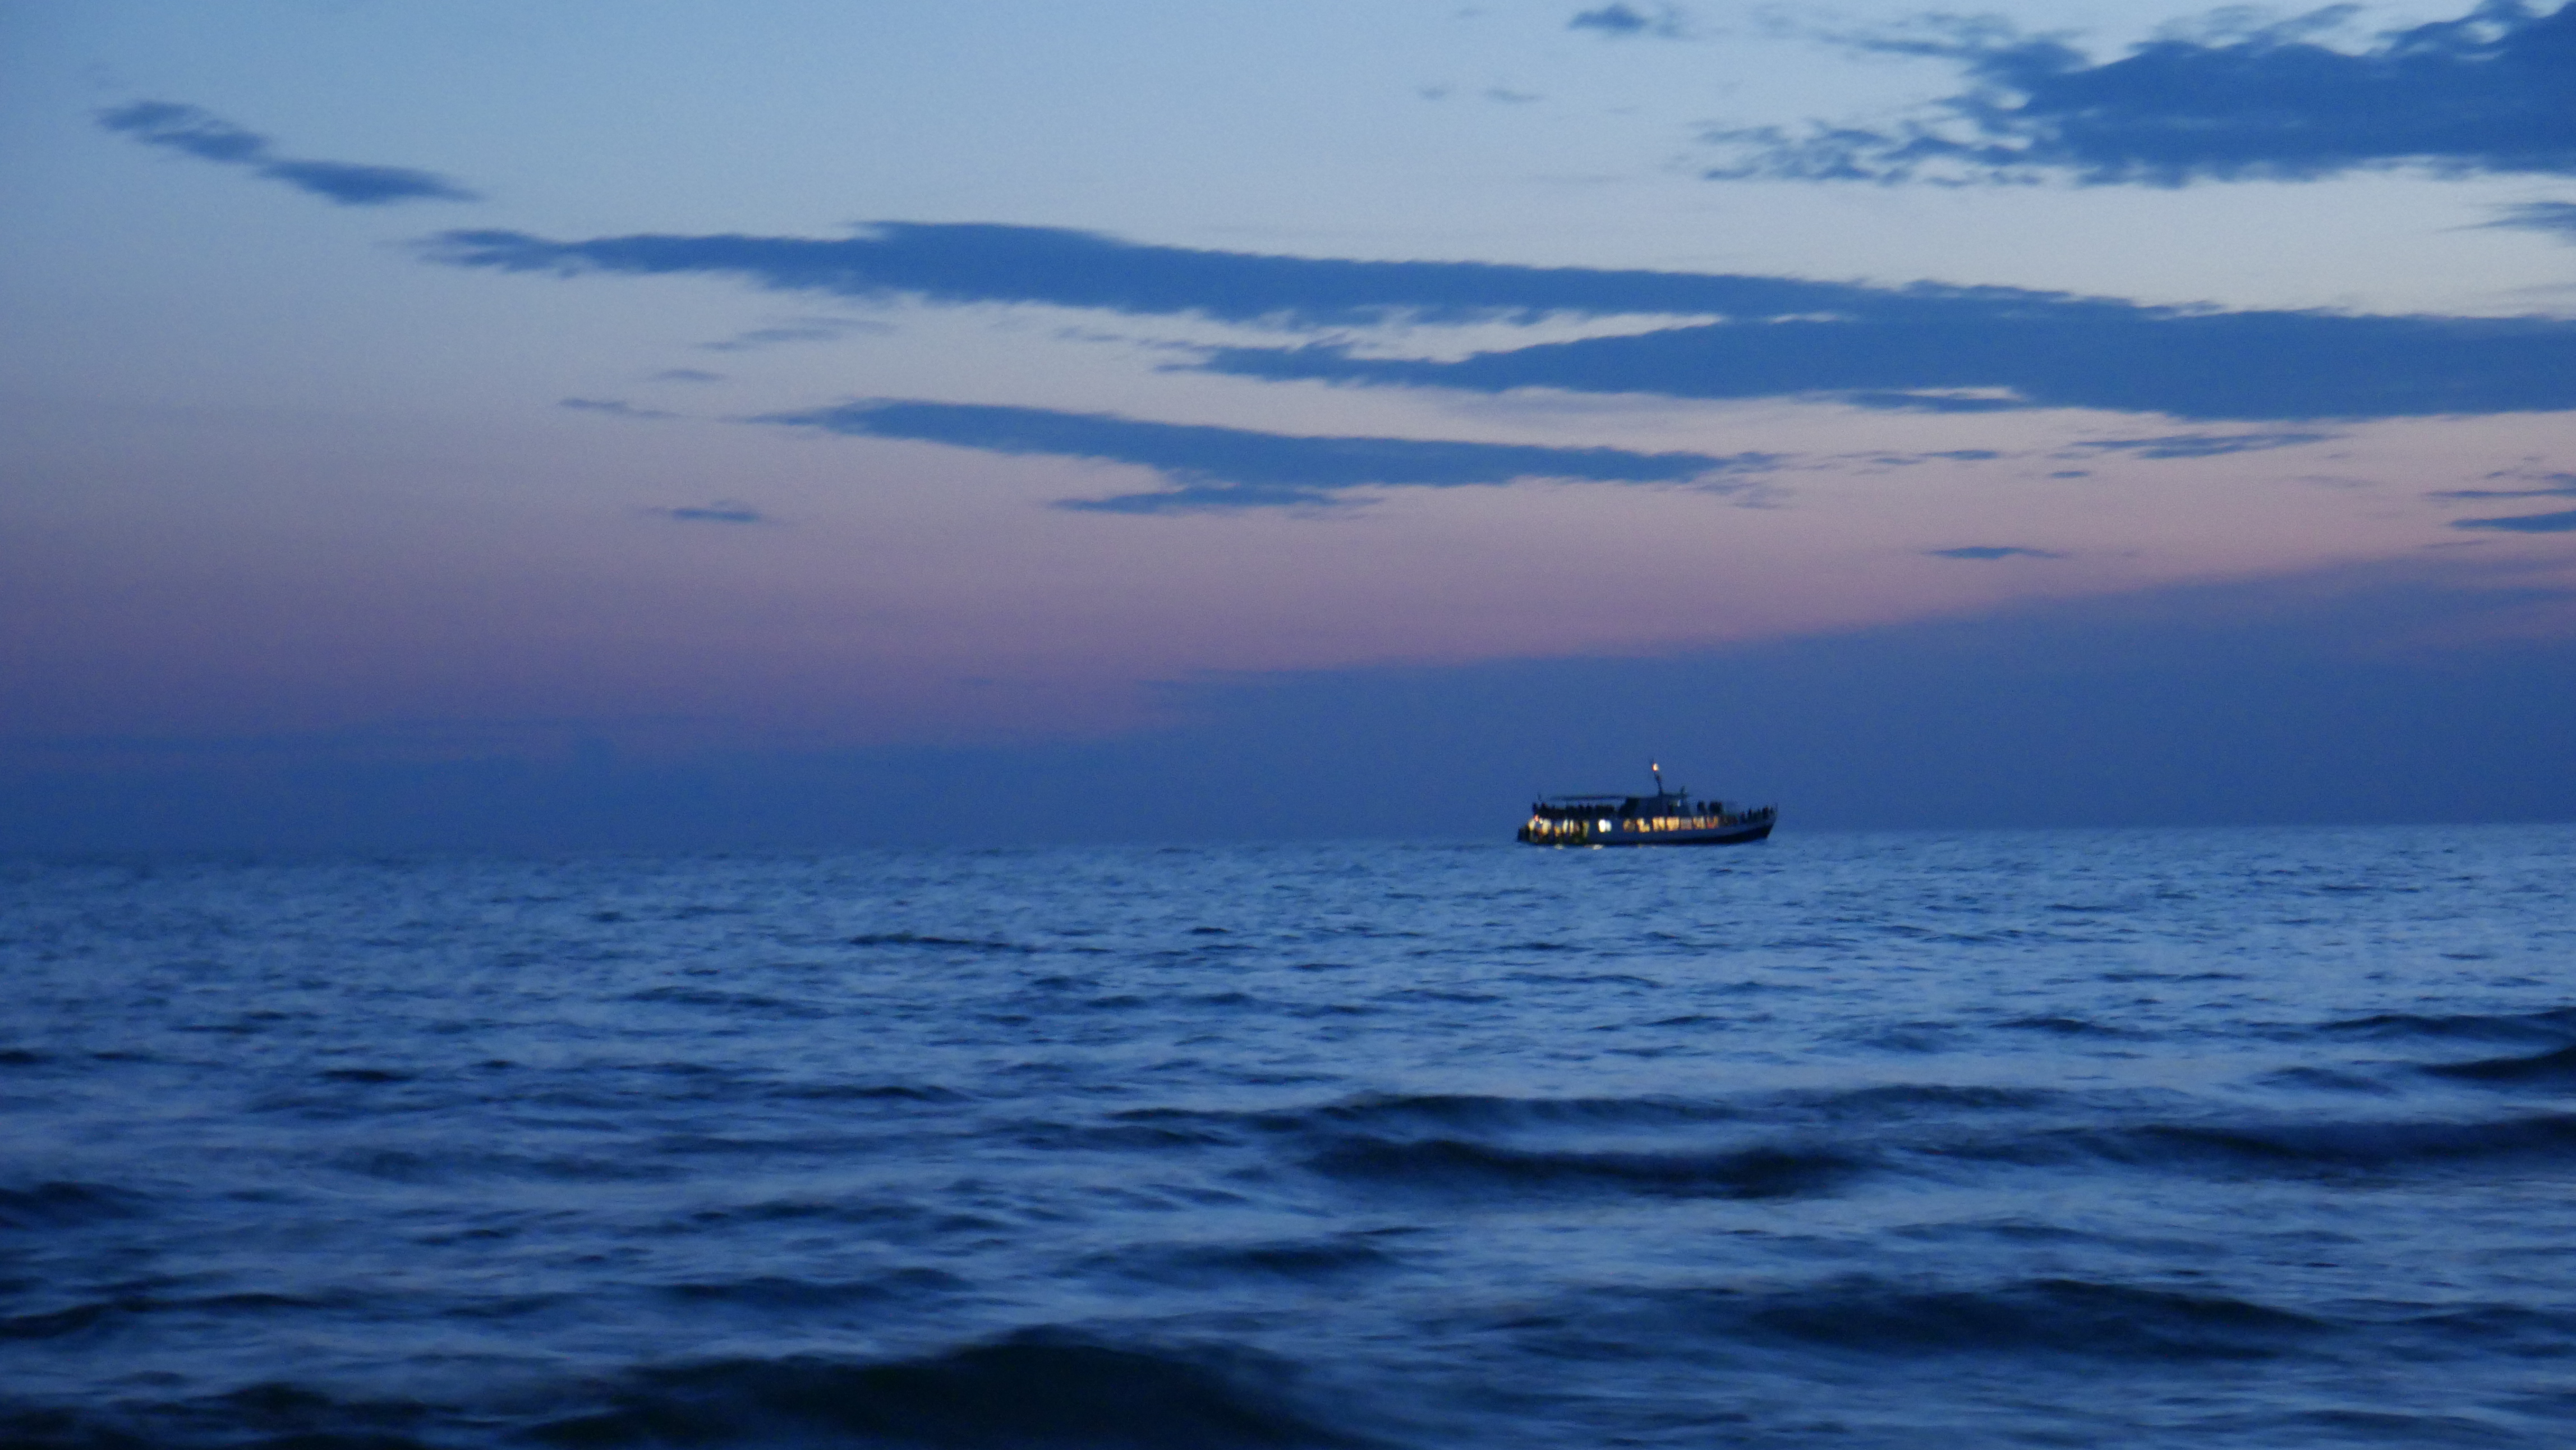
see, horizon, sky, sea, blue, ocean, water, calm, vehicle, cloud, boat, sound, wave, wind wave, boating